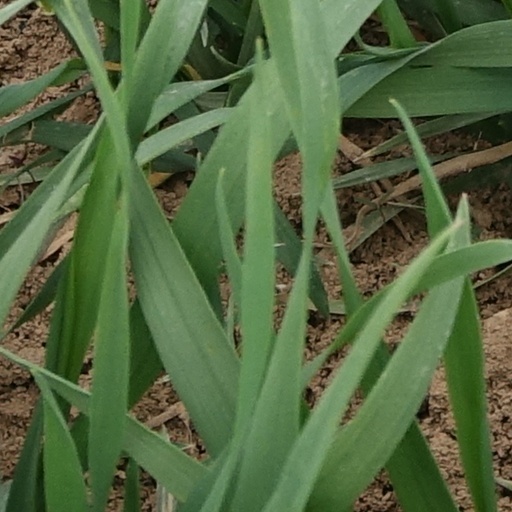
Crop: wheat